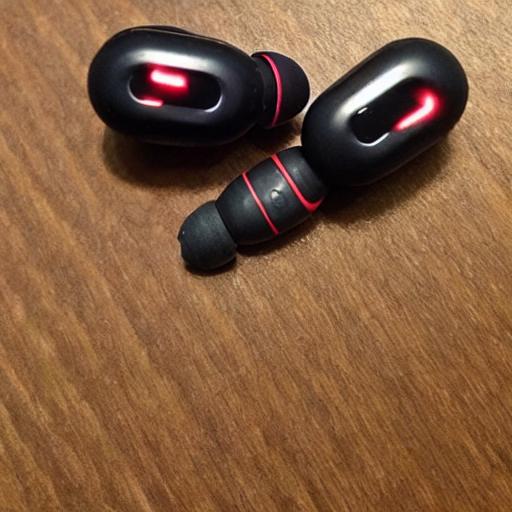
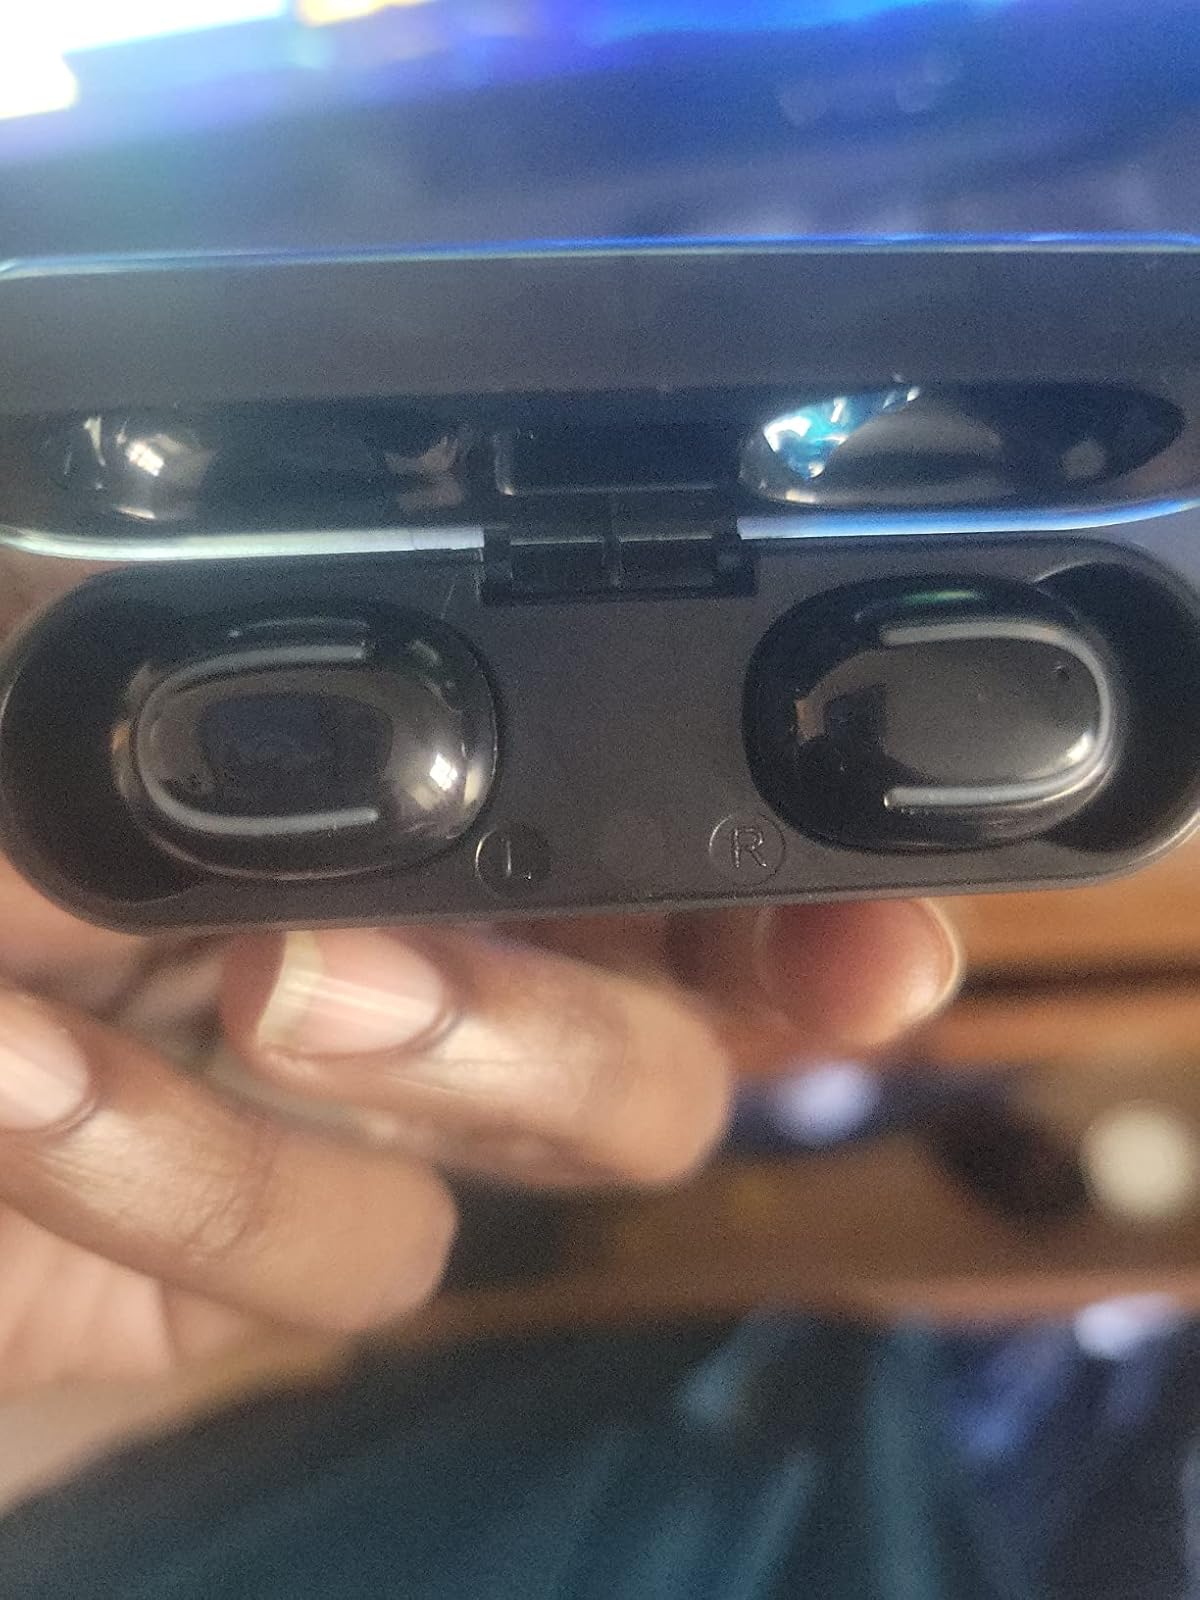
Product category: earbuds
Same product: no